List of Brooklyn Nine-Nine characters

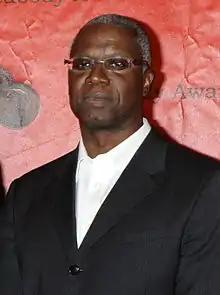
Andre Braugher

Andre Braugher portrays Raymond "Ray" Jacob Holt, the 99th Precinct's strict commanding officer. Holt is known for his cold, calm, robotic manner of speaking, overly formal demeanor, and lack of outwardly visible emotion, although his non-work friends frequently refer to him having a much more fun persona that is rarely seen by his colleagues. He has sophisticated and cultured interests, enjoying classical music, opera, and attending dinner parties with his husband's academic friends. The 99th Precinct is Holt's first command despite many years of outstanding service, and he attributes the delay to prejudice against both his race and homosexuality. He came out in 1987 and led a group that supported LGBTQ African-American NYPD members, which he himself created. He was a homicide detective in the 1980s, and spent twelve years in the Community Affairs Bureau immediately prior to promoting to Captain of the Nine-Nine.